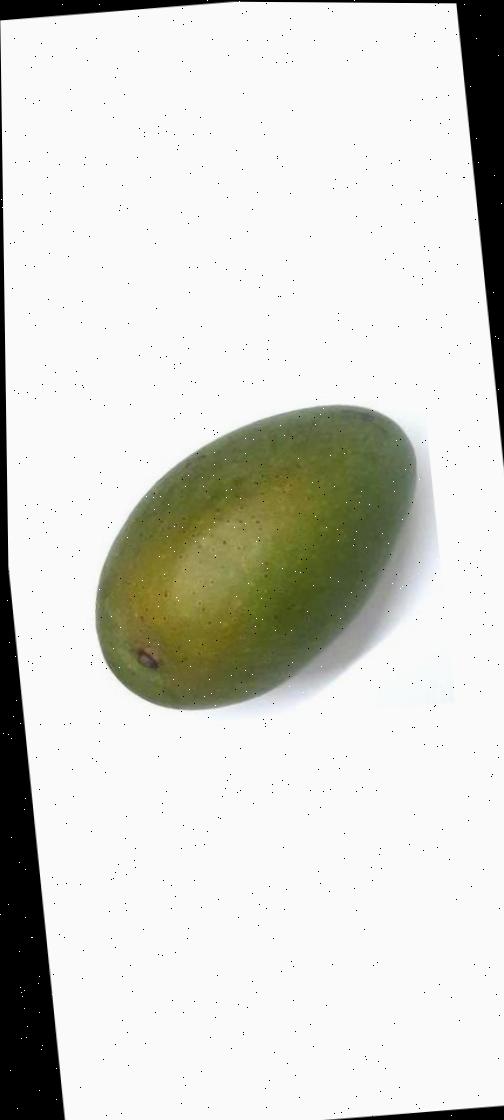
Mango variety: Ashshina Zhinuk